Central Armed Police Forces

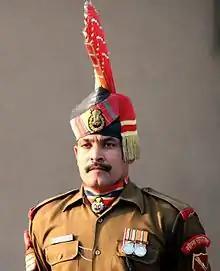

Central Armed Police Forces are organised with the primary role of border guarding for AR, BSF, ITBP, SSB; Security of sensitive establishments by CISF, Assisting Police to tackle Law & Order, Counter-Terrorist Operations, Counter Naxal Operations by CRPF, NSG. Apart from the primary role, all CAPFs are involved in assisting Police in Law & Order situations and also Army in Counter-Terrorist Operations. BSF, ITBP and CRPF have assisted the army during external aggression in the past. CAPFs work along with both Indian Army & Police in different roles assigned to them.